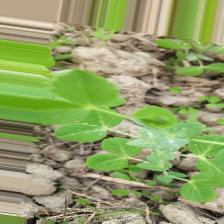
Label: Powdery Mildew